Morean War

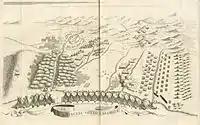
The Battle of Kalamata, by Vincenzo Coronelli

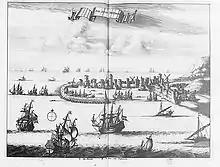
View of the fortress and harbour of Modon in 1688

Having secured his rear during the previous year, Morosini set his sights upon the Peloponnese, where the Greeks had begun showing signs of revolt. Already in spring 1684, the Ottoman authorities had arrested and executed the Metropolitan of Corinth, Zacharias, for participating in revolutionary circles. At the same time, insurrectionist movements began among the Maniots, who resented the loss of privileges and autonomy, including the establishment of Ottoman garrisons in the fortresses of Zarnata, Kelefa, and Passavas, that they had suffered due to their collaboration with the Venetians in the Cretan War. In early autumn, an assembly under the presidency of the local bishop, Joachim, decided to approach the Venetians for aid, and on 20 October, a ten-man embassy arrived at Zakynthos to treat with Morosini. The discussions dragged on until February 1685, when at last the Venetian commander-in-chief resolved to supply the Maniots with quantities of guns and ammunition. In the meantime, the Ottoman authorities had not been idle. Already in the preceding months they had reinforced their troops in Laconia, and in February the new (Ottoman commander-in-chief) of the Morea, Ismail Pasha, invaded the Mani peninsula with 10,000 men. The Maniots resisted, but their renewed pleas for aid to the Venetians in early March resulted only in the dispatch of four ships with ammunition under Daniel Dolfin. As a result, the Maniots were forced to submit, and gave up their children as hostages to the .